Council of Fifty

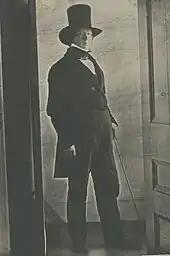
Brigham Young (daguerreotype circa 1846)

After Smith's death, the Council anointed Brigham Young its leader, and as the "king and president" of the Kingdom of God. Under Young, the council helped organize the trek west from Nauvoo in 1846, and it largely governed the unorganized territory of Utah until Congress granted territorial status in 1850.